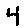
Label: 4